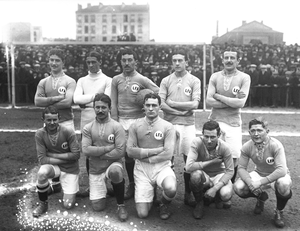
Sélection de football de la LFA (ligue parisienne de football) le 15 mars 1914, Saint-Ouen. Debout
L'Équipe de Paris Île-de-France de football est la sélection régionale de football représentant la Ligue de Paris Île-de-France de football.
Maurice Gastiger est un footballeur français des années 1910 et 1920 qui évolue au poste d'attaquant.
Marcel Triboulet est un footballeur international français, né le 26 janvier 1890 à Thieffrans et mort le 30 avril 1939 à Creil. Il évolue au poste d'attaquant au FEC Levallois puis au Racing Club de France du début des années 1910 au milieu des années 1920.
Félix Romano est un footballeur international français et italien. Il est le frère cadet de Paul Romano.